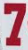
Number: 7